Pharaoh's Army

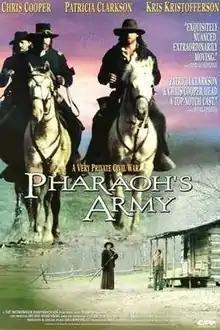
Original theatrical poster

Pharaoh's Army is a 1995 American Western film directed, written and produced by Robby Henson, starring Chris Cooper, Patricia Clarkson and Kris Kristofferson. The film takes place in southeastern Kentucky during the American Civil War and focuses on an uneasy encounter involving a small squadron of Union Army soldiers who take up residence at the farm of a woman whose husband is fighting in the Confederate States Army.